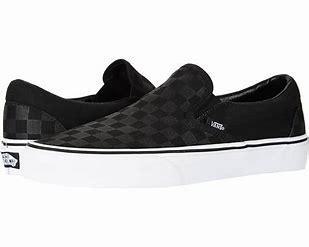
Brand: Vans
Model: Classic Slip On